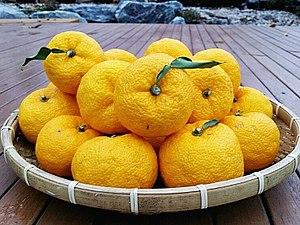
Le yuzu, ex Citrus ×junos est un agrume acide originaire de l'est de l'Asie. Il appartient au sous-groupe Citrus subg. Papeda. Il est un hybride de mandarine sauvage et de Citrus ichangensis. Le fruit est récolté soit comme agrume de jours longs : en vert pour son zeste et sa saveur, soit à maturité jaune, comme agrume de jours courts, pour son zeste et son jus.